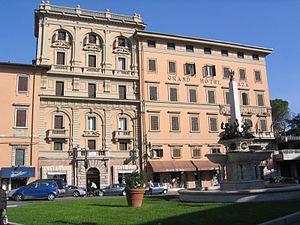
Montecatini Terme est une commune italienne de 19 473 habitants située dans la province de Pistoia et la région Toscane en Italie. La station thermale est inscrite depuis le 1ᵉʳ juillet 2014 sur la liste indicative du patrimoine mondial dans la série « Grandes villes d'eaux d'Europe ».